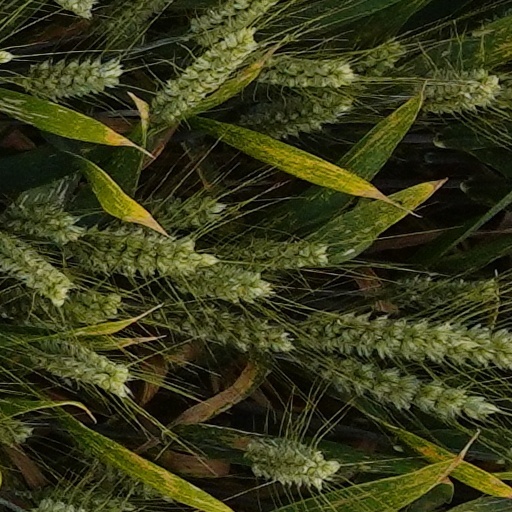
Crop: wheat